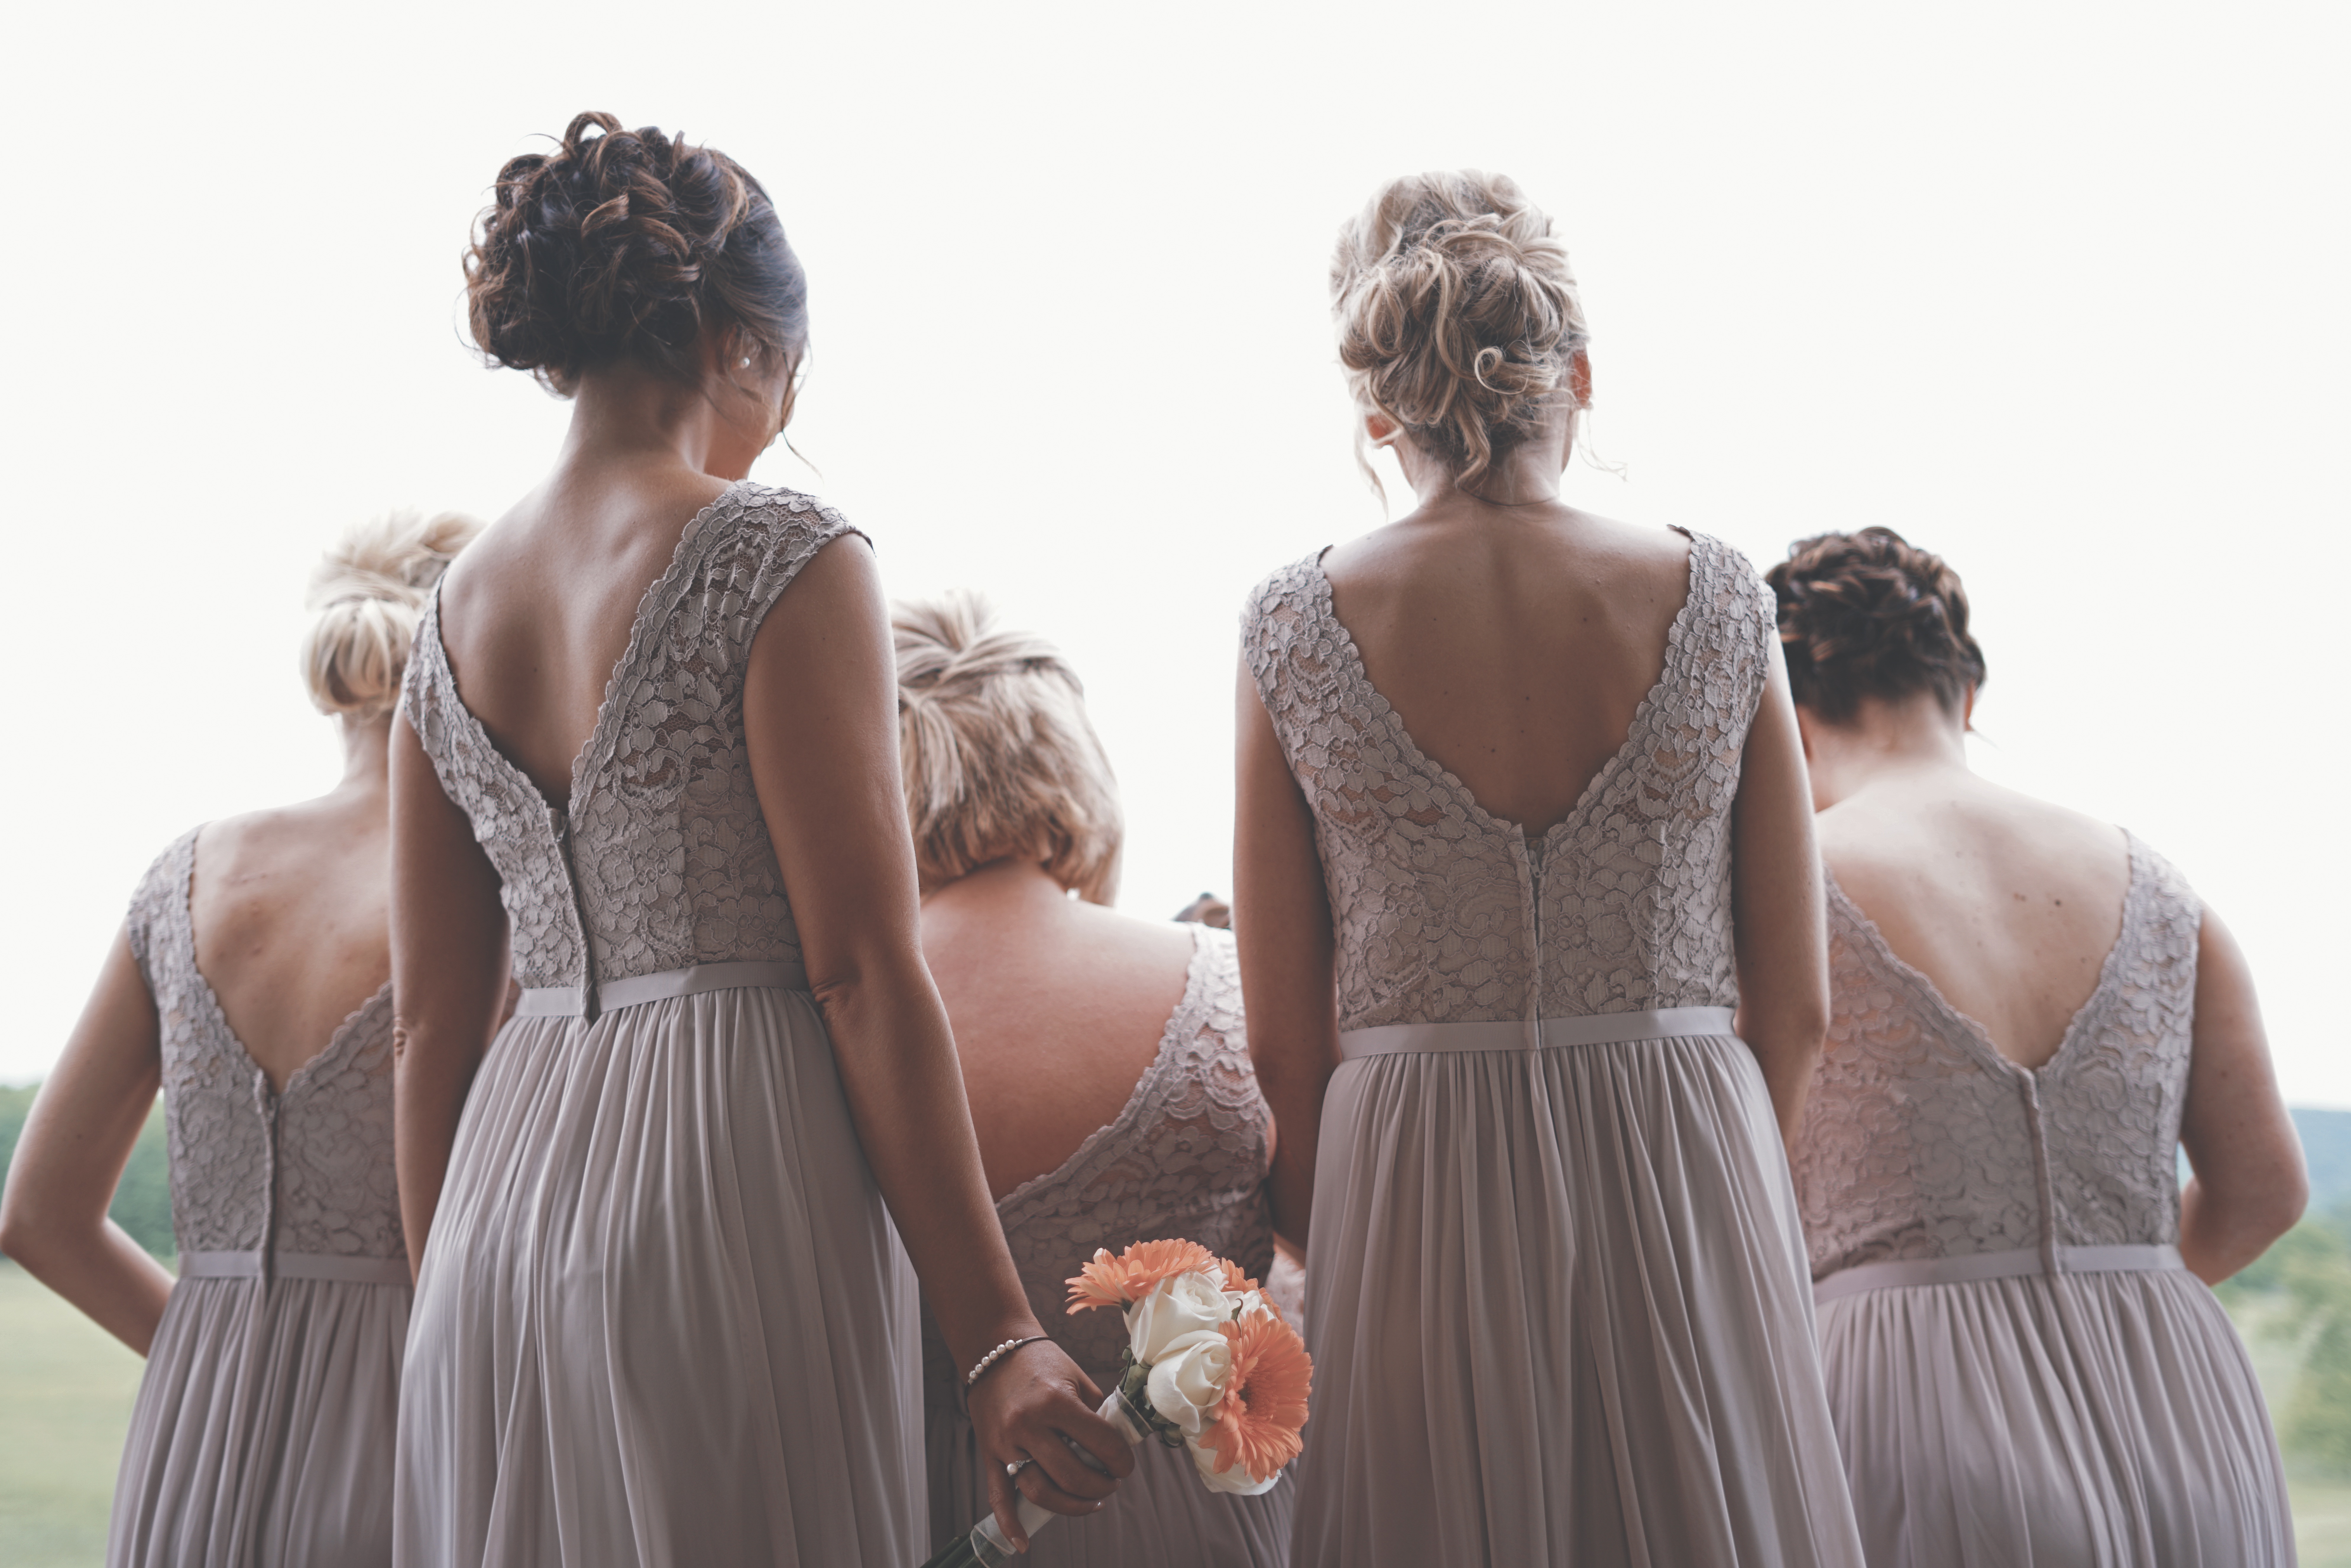
person, woman, fashion, wedding dress, bride, dress, gown, bridesmaid, bridal clothing